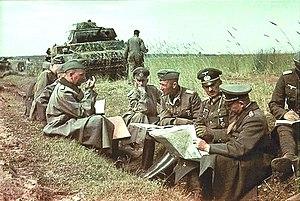
Le général Guderian avec son quartier général dans la direction de Moscou
La bataille de Moscou, désigne les combats pour le contrôle de la ville de Moscou et de sa proximité entre octobre 1941 et janvier 1942 pendant la Seconde Guerre mondiale. Elle comprend l'offensive allemande appelée opération Typhon, conduite par le groupe d'armées du centre sous le commandement de Von Bock, pour s'approcher de la ville, ainsi que la défense puis la contre-attaque soviétique qui suivit. Elle est considérée avec la bataille de Stalingrad et celle de Koursk comme un des affrontements stratégiques du front de l'Est.
Heinz Guderian, né le 17 juin 1888 à Kulm et mort le 14 mai 1954 à Schwangau en Bavière, est un général de l'Armée de terre allemande de la Seconde Guerre mondiale. Surnommé « Heinz le Rapide », il est l'un des concepteurs de l'arme blindée allemande. Il a appliqué la doctrine de la guerre éclair, incluant l'utilisation intensive des chars d’assaut, lors des invasions de la France et de l’Union soviétique.